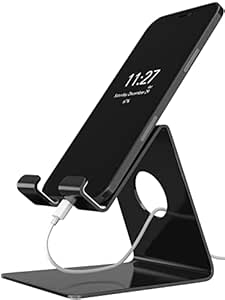
Elv Mobile Phone Mount Tabletop Holder for Phones and Tablets - Black
Category: Electronics
Price: 89 (list price: 599)
Rating: 4.3 (2,351 ratings)
About this product: Metal Phone Stand for Mobile Phones and Tablets|SHINING BLACK METAL IPHONE STAND : Shining black metal iphone stand,with lightweight and the ipad stand is portable and edgy,it perfectly work with iphone.|PHONE DESK STAND : Phone desk stand is universal perfectly compatible with as majority of smartphones and tablets,such as iphone ipad mini, Although with case,when using an iPad, you should set it horizontally,it will also works well.|PERFECT FOR WATCHING MOVIES & READING : Cell phone stand perfect for desk or table to watch movies, read etc. sync charging your phone. Angled Support for Facetime|RUBBER PROTECTED : The rubber protect the point of contact between the device and the stand keep your device from scratches and sliding.|MODERATE HEIGHT : The height of hooks to bottom is moderate to charge your device, Also keep the low gravity center.